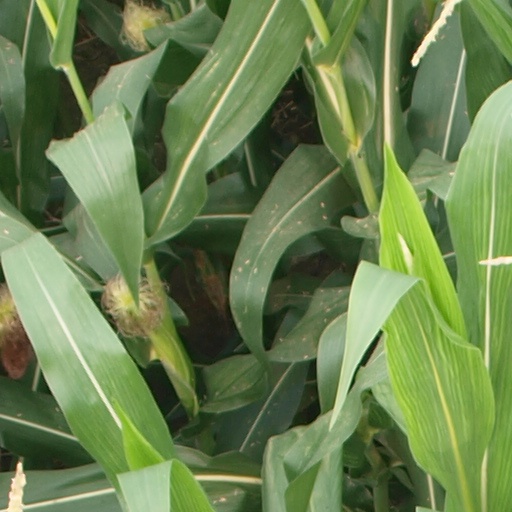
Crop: maize; corn